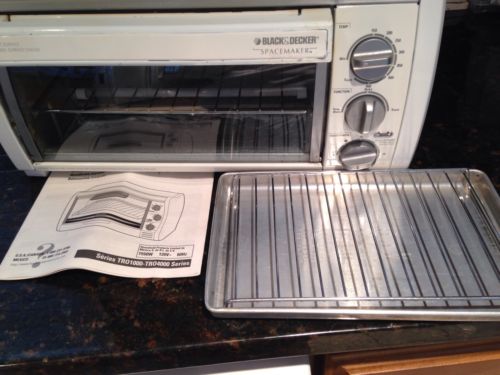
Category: toaster